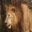
Label: lion